Louis W. Tordella

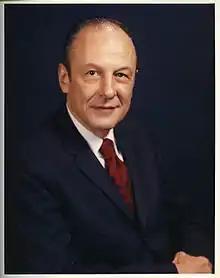

Louis William Tordella (May 1, 1911 – January 9, 1996) was the longest serving deputy director of the National Security Agency.